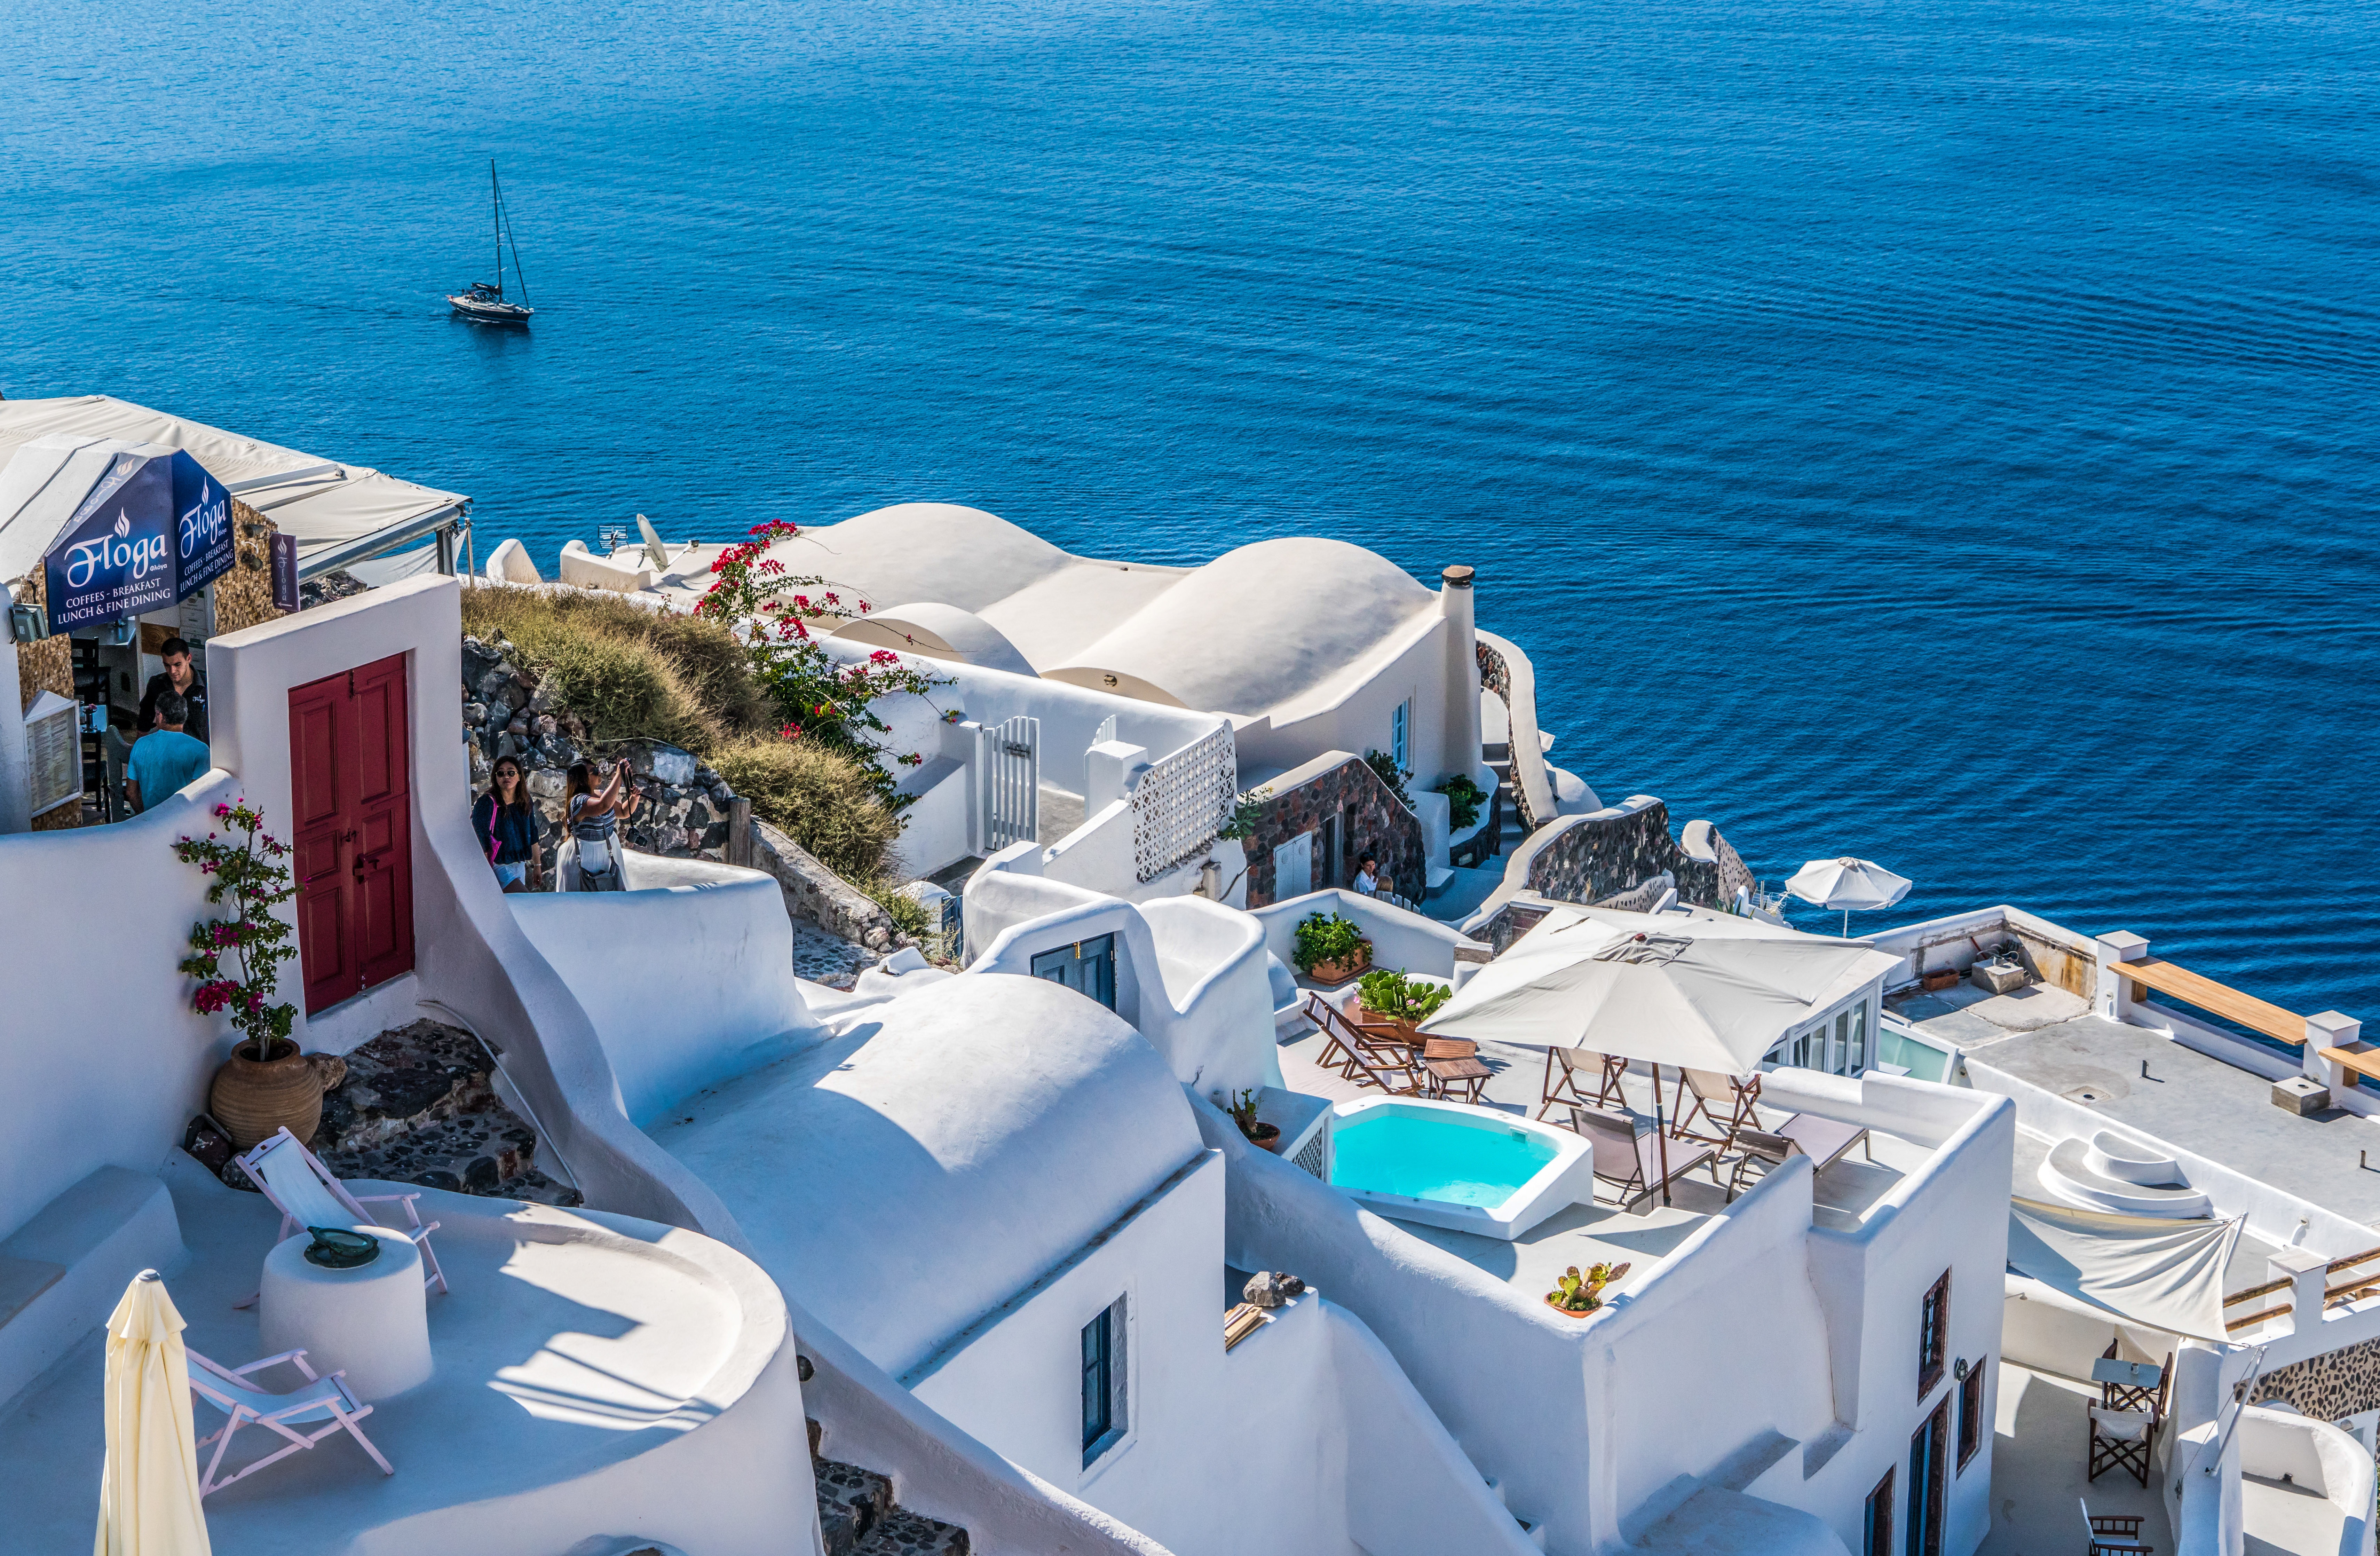
landscape, sea, water, nature, outdoor, summer, tourist, travel, cliff, europe, greek, mediterranean, yacht, island, marina, tourism, santorini, resort, greece, caribbean, passenger ship, oia